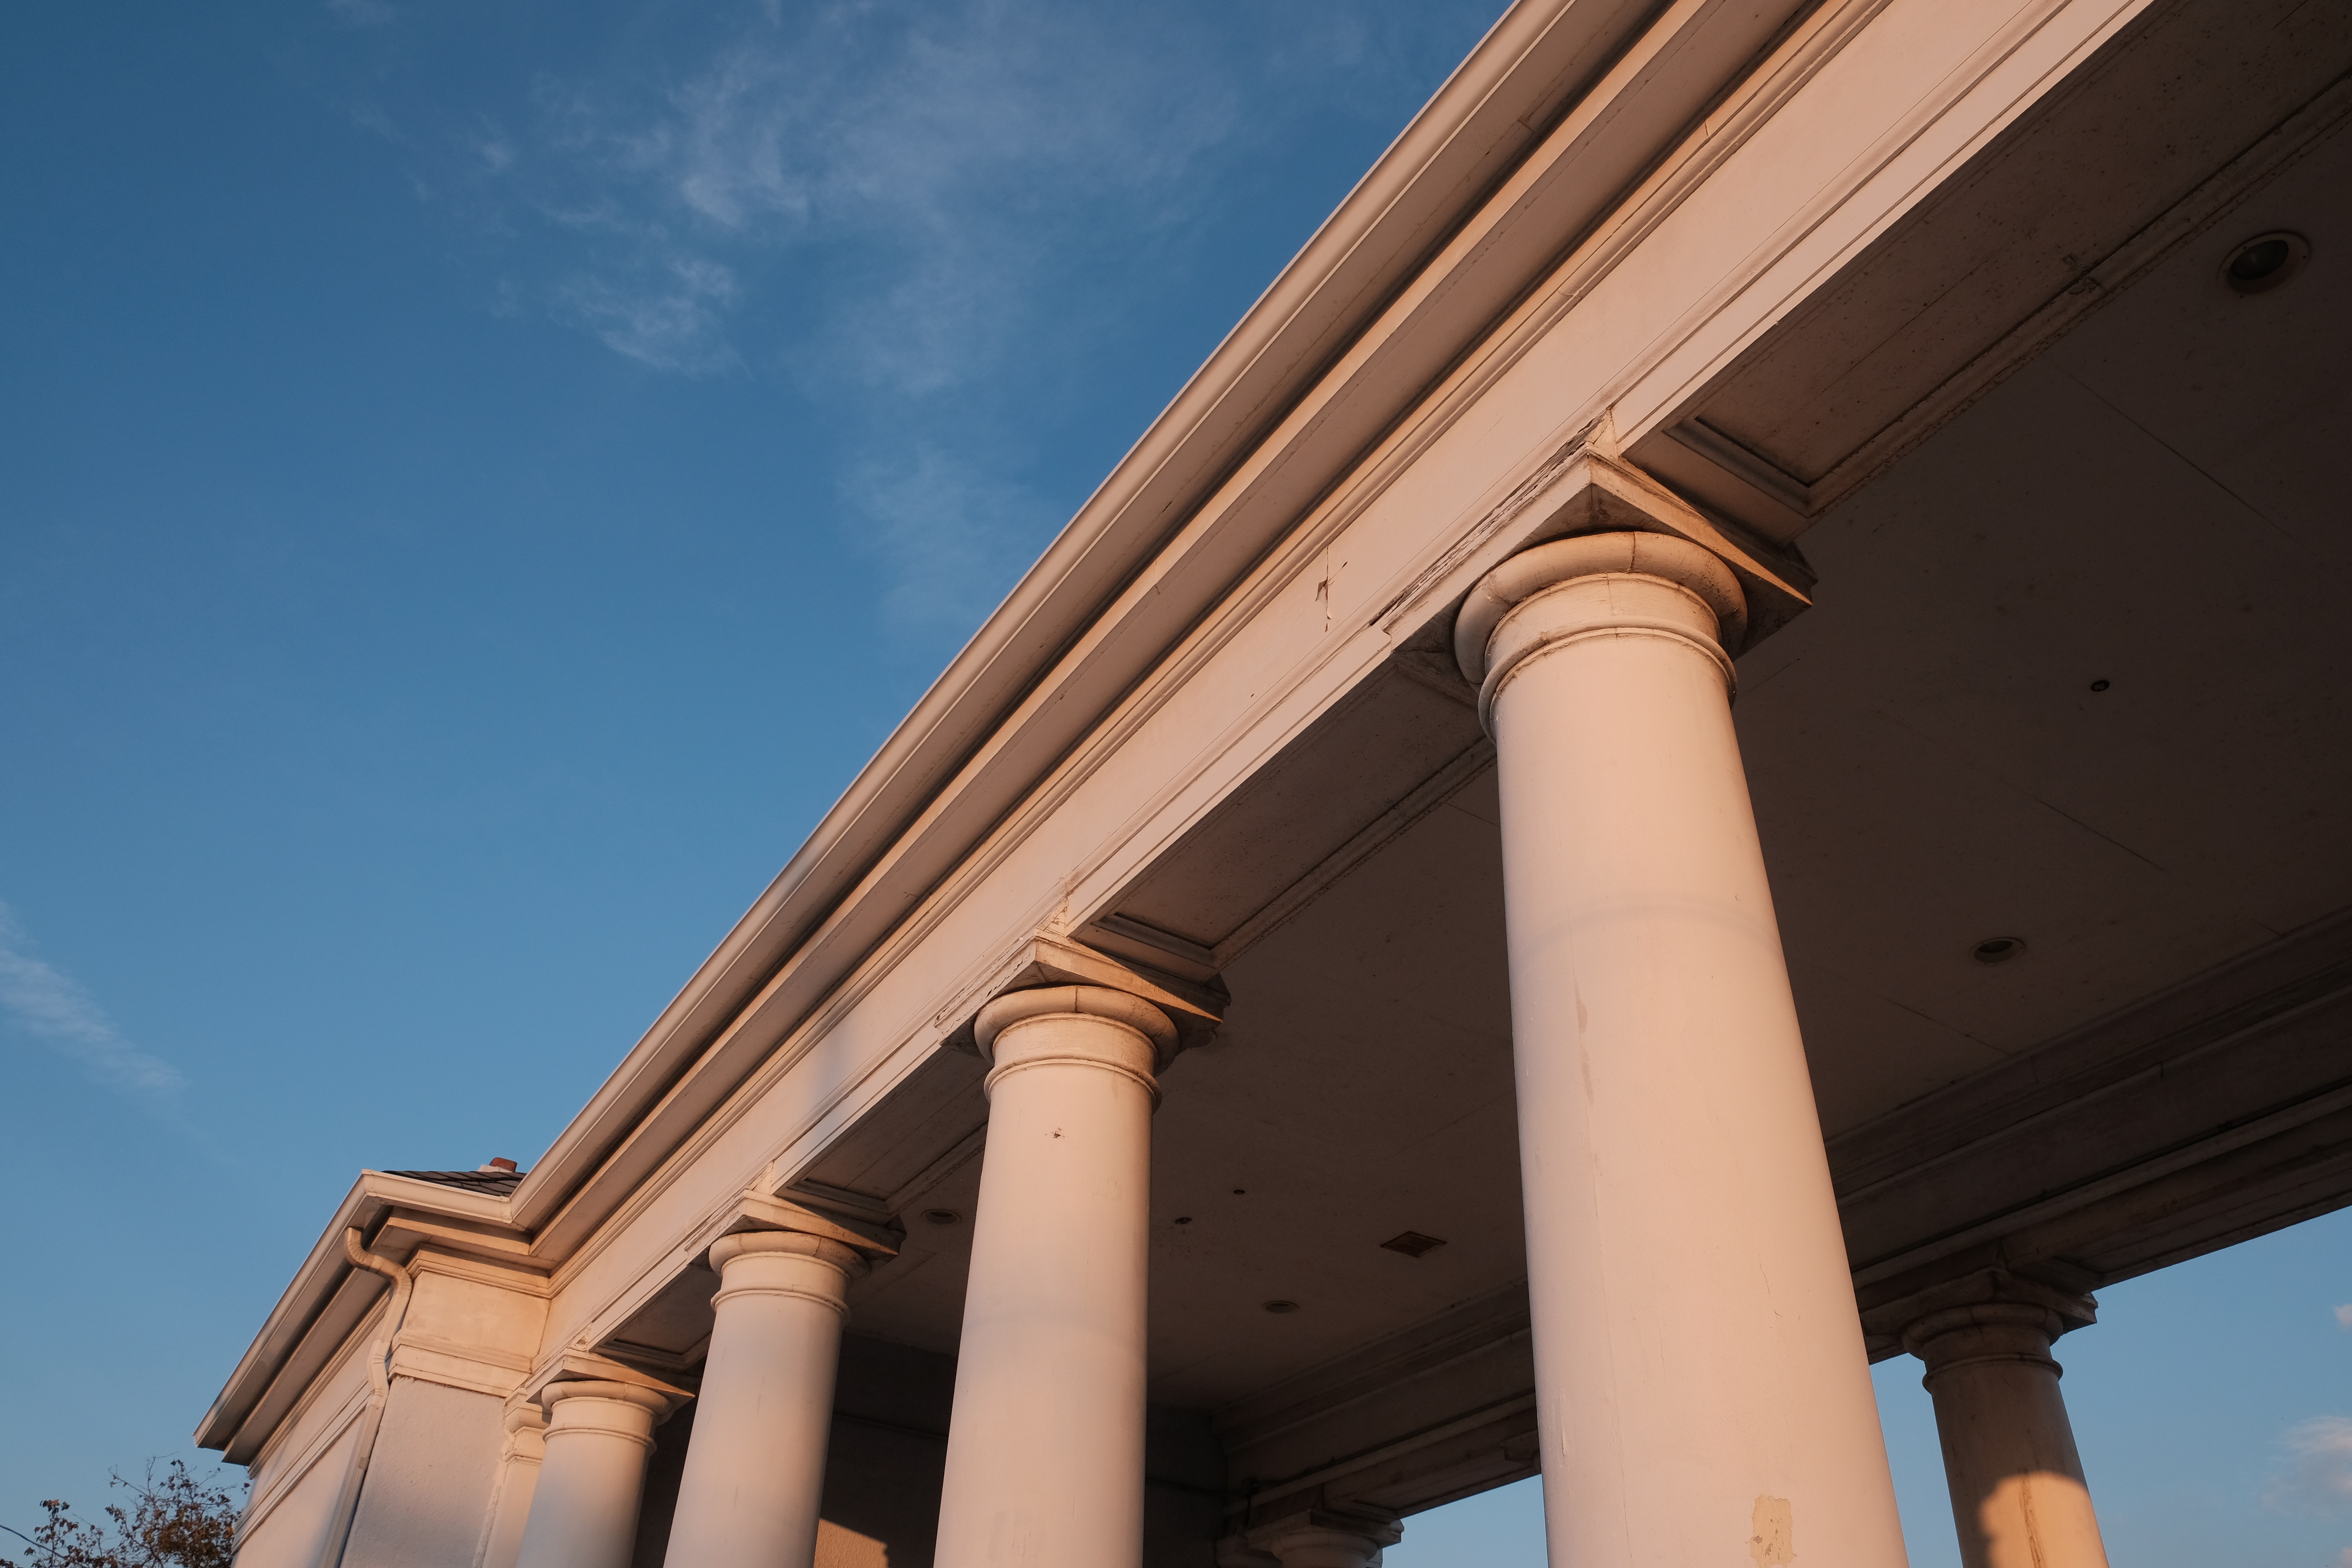
architecture, structure, sky, roof, line, column, facade, blue, daylighting